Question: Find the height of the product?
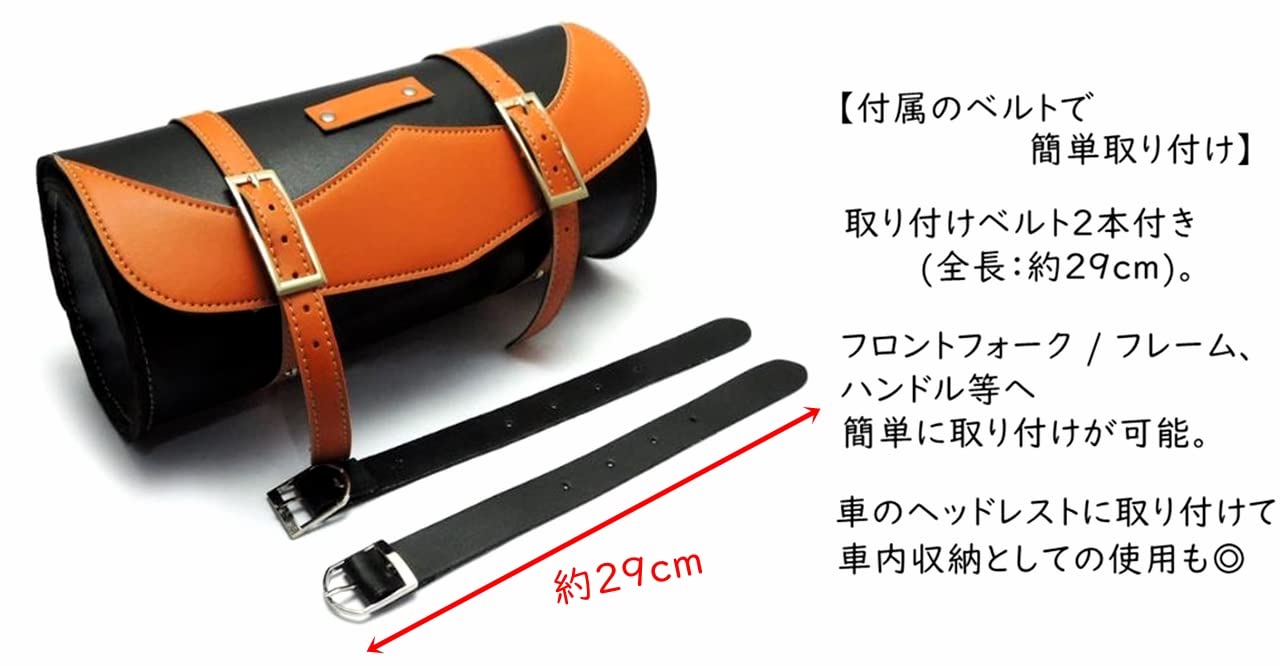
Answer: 29.0 centimetre